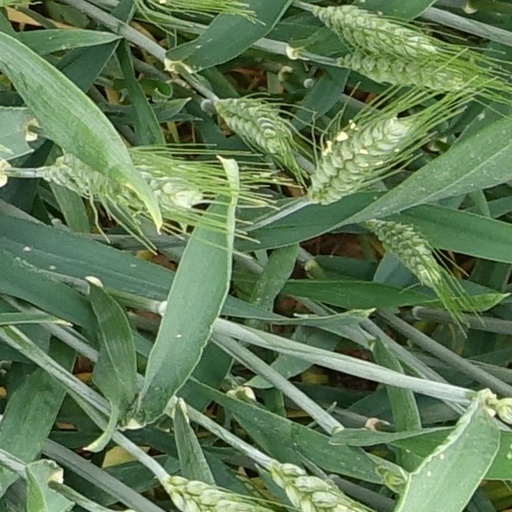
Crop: wheat